Ukrainian volunteer battalions

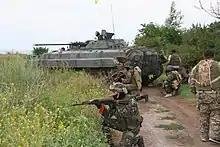
Soldiers of the Volunteer Battalion "Azov" in 2014.

The following battalions were not controlled by either the Ministry of Internal Affairs nor the Ministry of Defense, but independently operate.